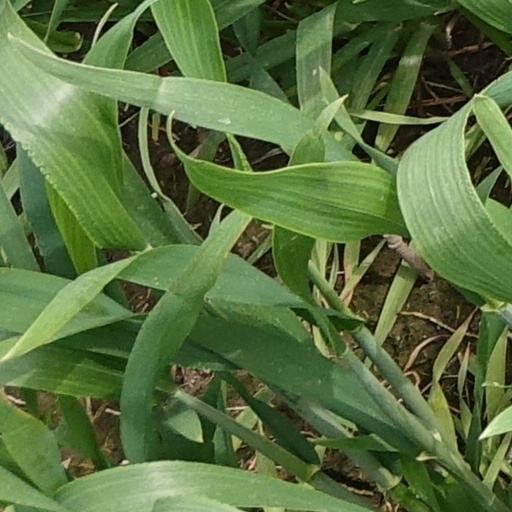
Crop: wheat